Sky position (RA, Dec in degrees): 227.198, 13.39
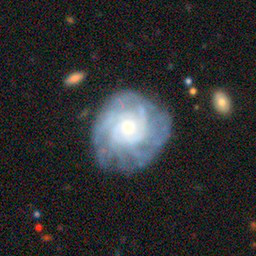
Galaxy morphology: Unbarred Tight Spiral Galaxies